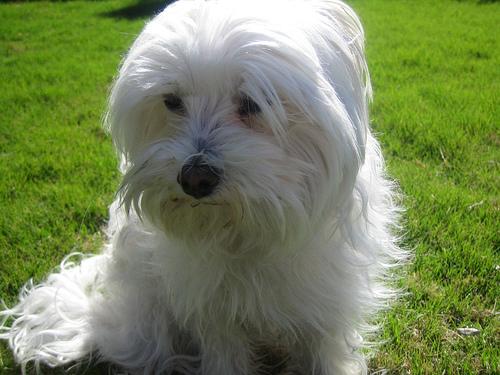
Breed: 249-n000101-Maltese_dog